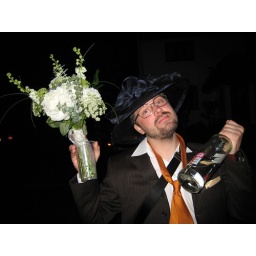
Martin, Gardenia's hat, the Bride's bouquet and half a bottle of vodka - the day summed up in one photo!